1906 Mississippi hurricane

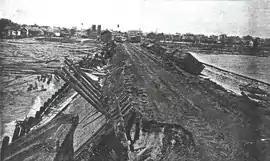
Damage caused by the hurricane in Pensacola

At the navy yard of Pensacola, all but three boats—the "Isle de Luzon" and two "water boats"—were either sunk or thrown ashore. A steel dock owned by Spain was untouched, but areas surrounding it were littered with debris. In the towns of Wosley and Warrington, waterfronts were severely damaged and some houses washed away. At Pensacola Bay, the tide was high; at East Bay, the tide was measured at ; at St. Andrews Bay, the tide was high; and at Apalachicola Bay, the tide was high. The damage caused in the city totaled to at least $2,620,000, while the damage within the vicinity of the city amounted to more than $1,230,000. The total damage caused within Pensacola and the surrounding areas totaled to greater than $3,850,000. The hurricane was considered the worst in the city in 170 years. However, there was widespread praise by residents and newspapers for the Weather Bureau for tracking the hurricane and issuing storm warnings three days before the storm made landfall. A total of 35 people were killed in Pensacola.